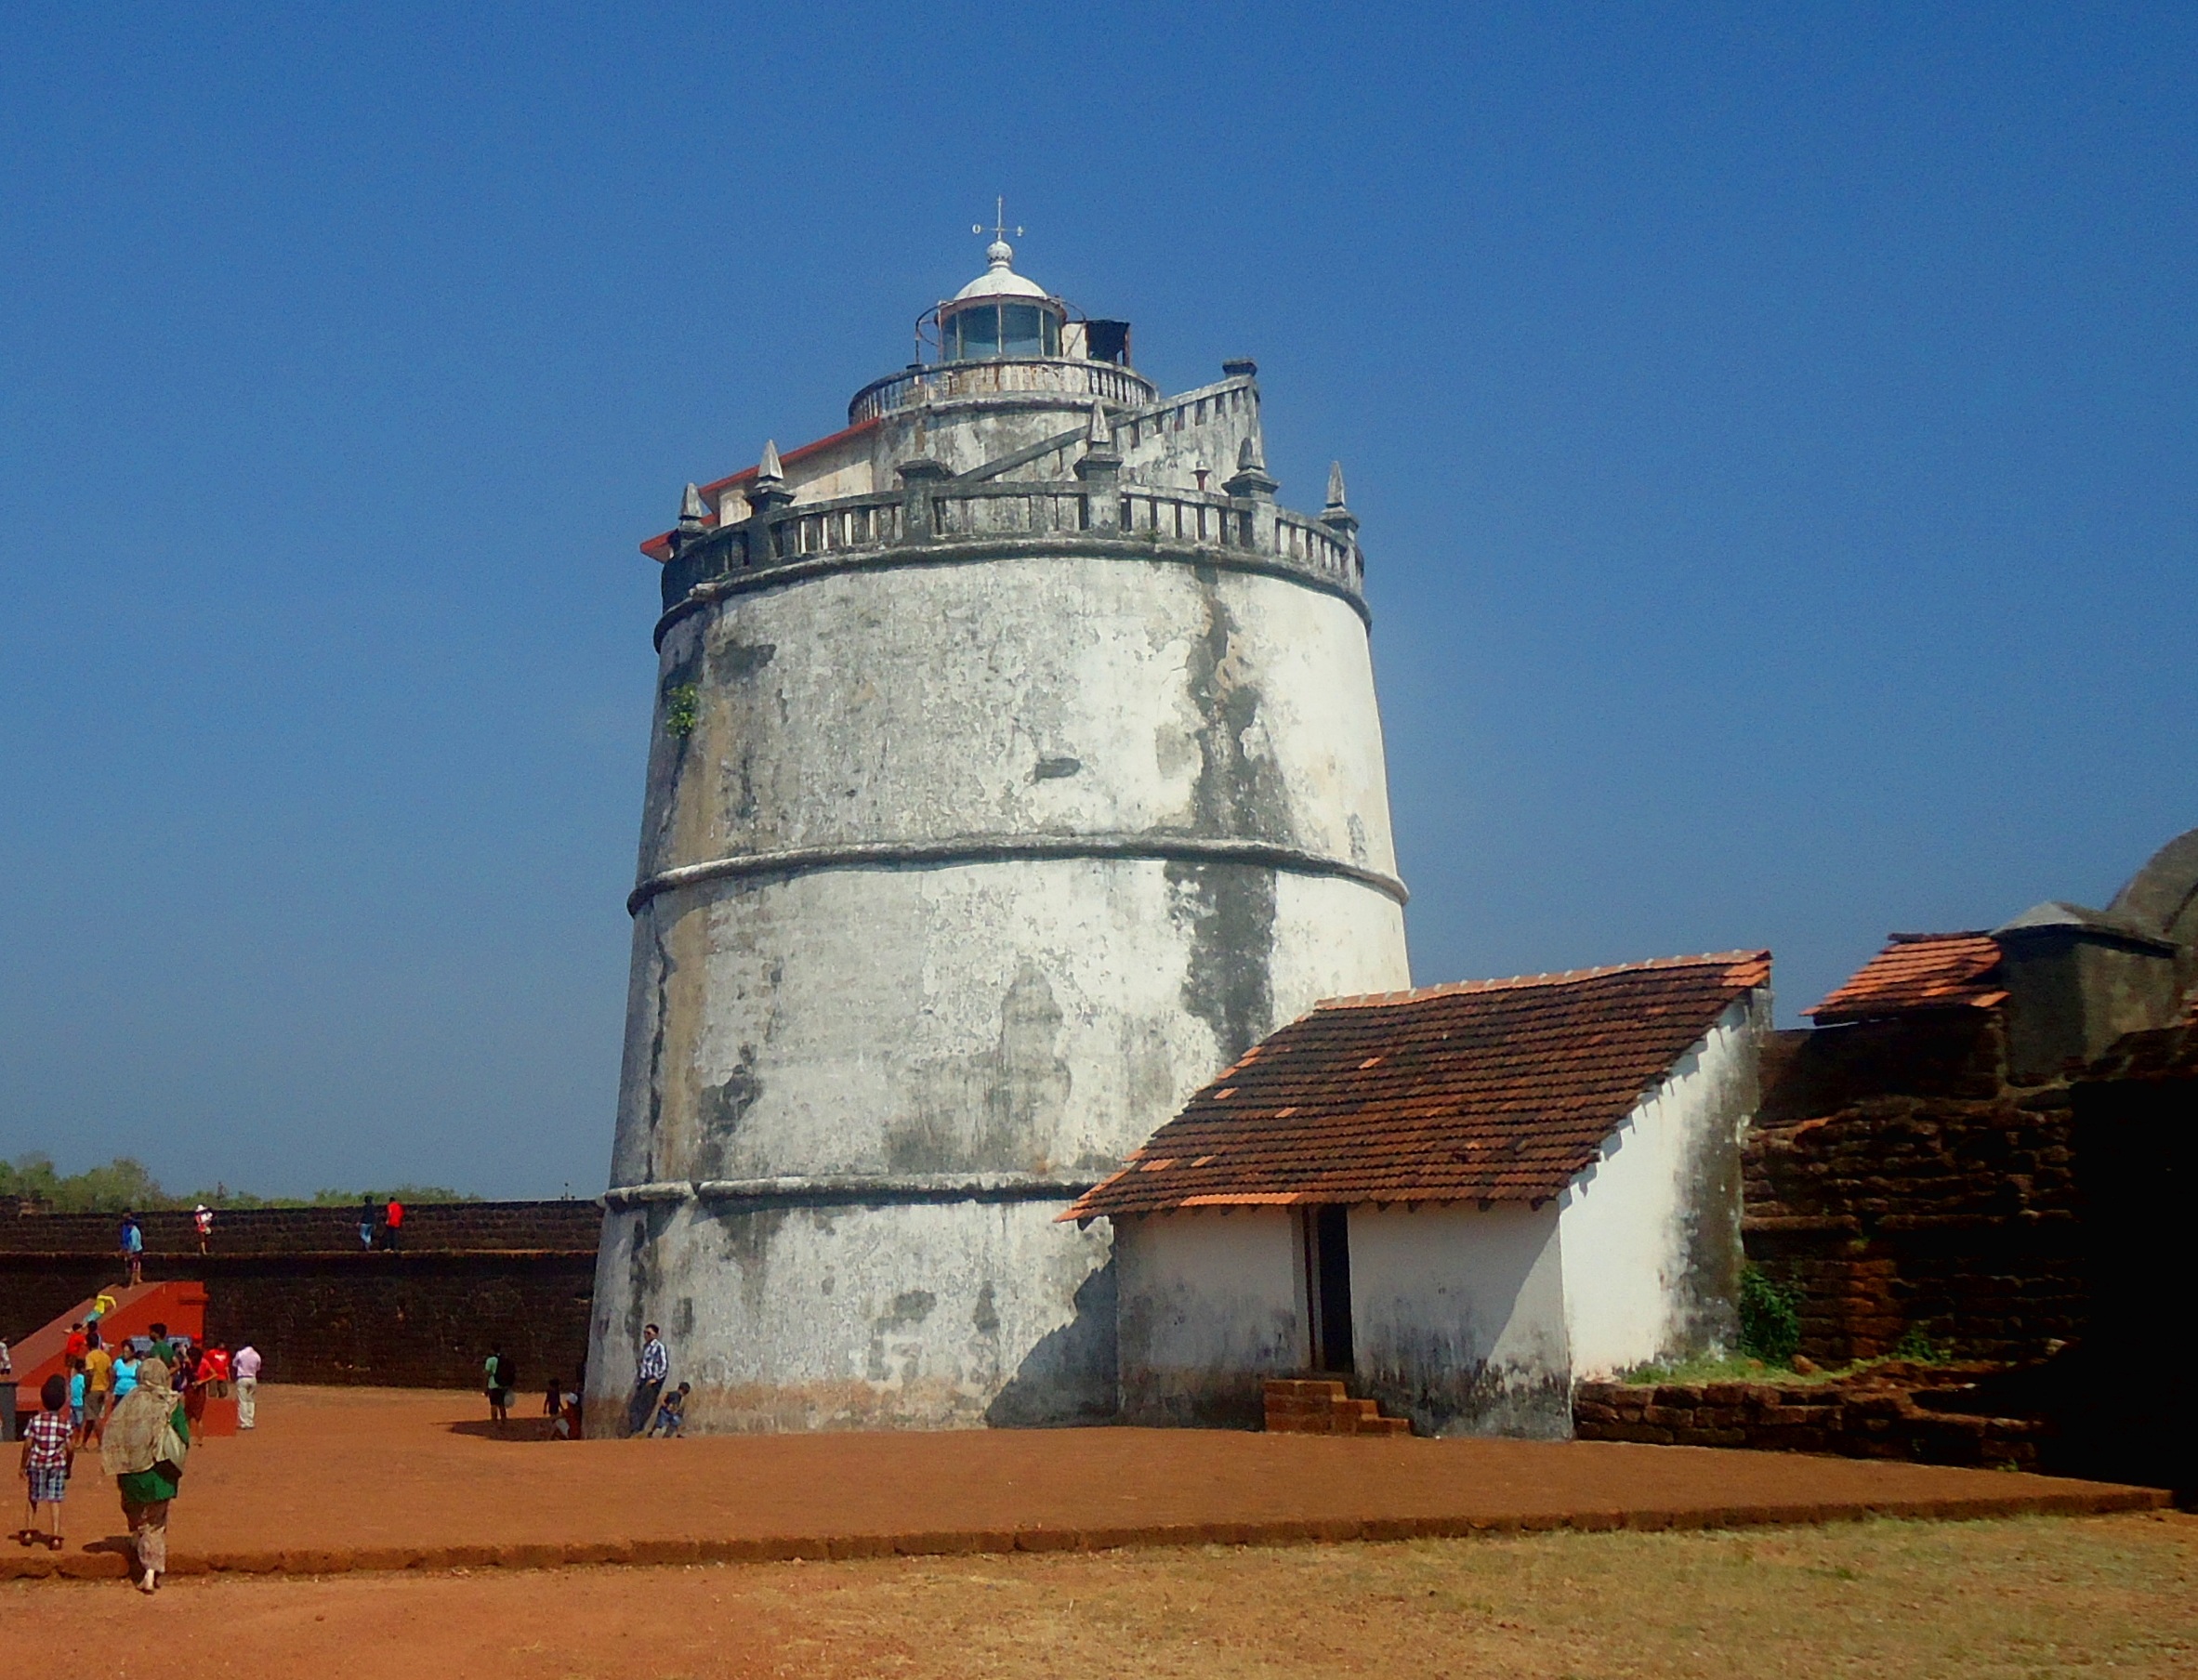
sea, lighthouse, travel, tower, bay, landmark, navigate, fortification, fort